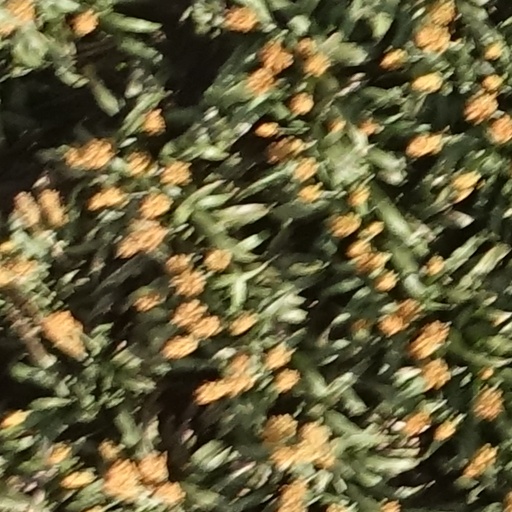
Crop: sorghum